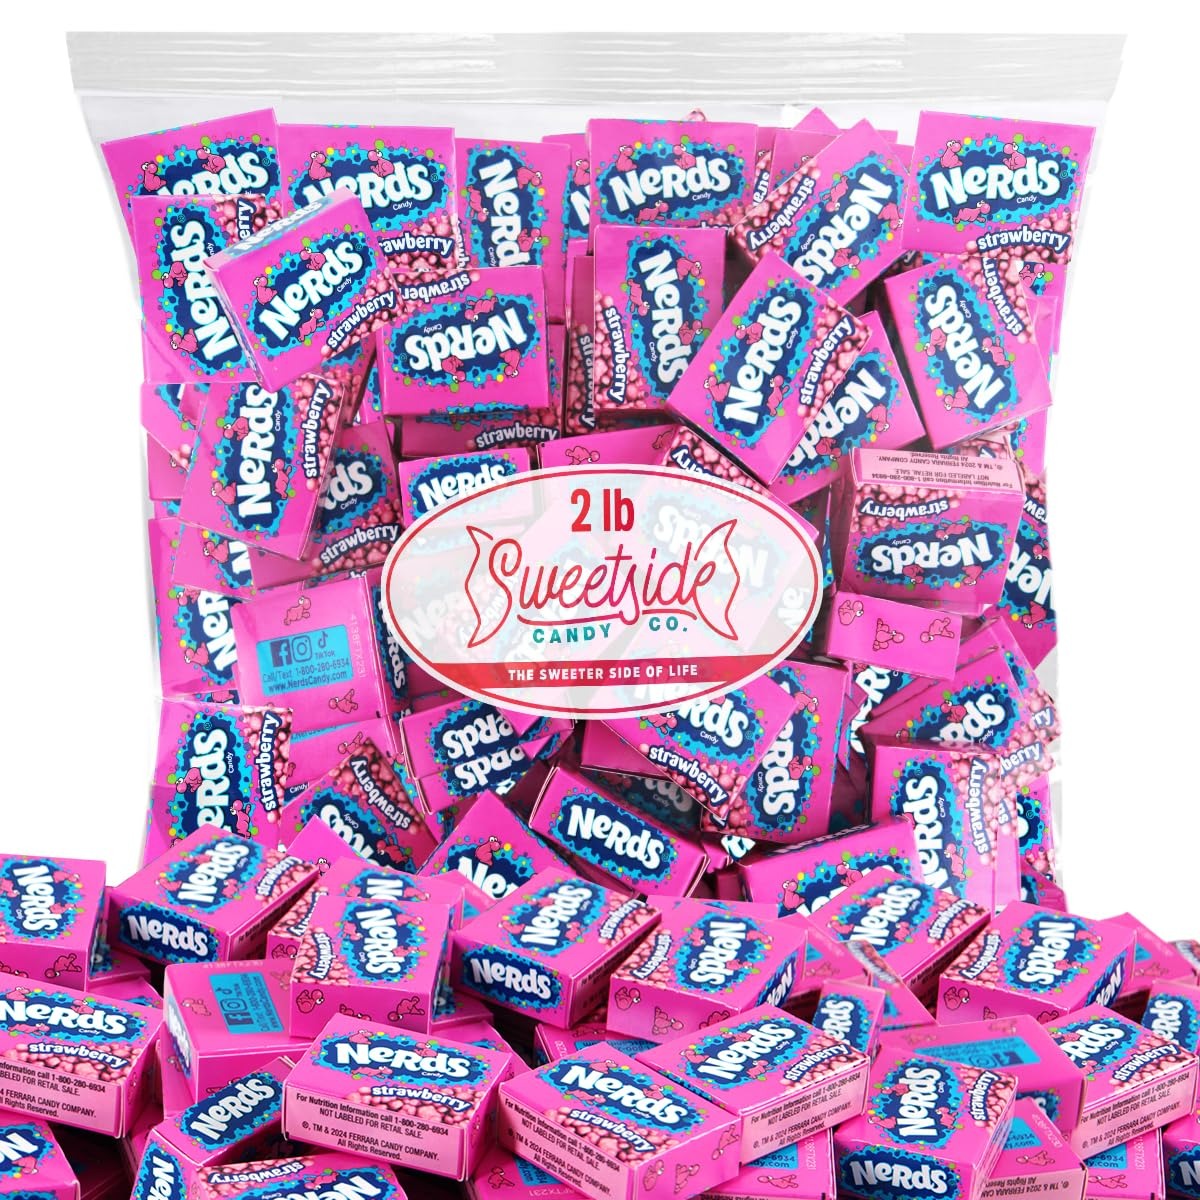
Item Name: Strawberry Box Candy, 2LB Pack of NerdsCandy Bulk for Sweet Snacking, Ideal Theater Box Candy for Movie Nights, Parties, and Special Occasions, Perfect Movie Theater Candy Boxes for All Ages
Bullet Point 1: Bulk NerdsStrawberry Candy: Dive into mini nerds candy, providing you with a plentiful supply of this tangy treat. Perfect for those who can’t get enough of that iconic Nerdscrunch, this nerds bulk package ensures you’ll never run out. Ideal for candy lovers who appreciate having their snack available at all times, this pack offers an unparalleled snacking experience.
Bullet Point 2: ClassicNerds Candy: Elevate your movie nights at home with the quintessential movie theater candy. This bulk pack is specifically designed to recreate that theater experience, with each candy box crafted in the classic theater box candy style. Whether you’re hosting a movie marathon or just need the perfect snack for your home, these movie theater candy boxes are a must have for any movie lover.
Bullet Point 3: Ideal for Theater Snacks: Ensure your events are a hit with movie theater candy boxes, perfect for adding a touch of sweetness to any occasion. Whether it’s a birthday party or just a casual get together, these 2LB bulk bag of nerds mini boxes provide an ample supply for candy buffets. The theater box candy packaging allows guests to enjoy their own portion, making it a crowd pleasing addition.
Bullet Point 4: Convenient Theater Box Candy Packaging: Thoughtfully designed for ultimate convenience, these movie theater candy boxes are your perfect companion for on the go snacking. Whether you’re gearing up for a movie night or simply need a quick, portable treat during a busy day, the cleverly designed theater box candy packaging ensures that your Nerds Candy is always within easy reach.
Bullet Point 5: A Timeless Favorite Loved by All Ages: Delight in the timeless appeal of NerdsCandy with this 2LB box of Strawberry flavor. Whether you're revisiting a childhood favorite or introducing a new generation to the fun and flavor of NerdsCandy, this nerds candy bulk pack offers a satisfying treat for everyone. Ideal for candy lovers, making it a must have for any candy enthusiast’s collection.
Product Description: Indulge your sweet tooth with the Nerds Strawberry Candy Bulk Pack, a generous 2-pound box of tangy-sweet goodness that’s perfect for any occasion. Whether you’re enjoying a movie night, hosting a party, or just treating yourself, this movie theater candy delivers a flavor that delights candy lovers of all ages. The 2-pound bulk pack is ideal for creating movie theater candy boxes or adding to candy buffets at special events, ensuring there’s always enough to go around. With its convenient theater box packaging, this Nerds Candy is designed for easy snacking on the go, whether you're heading to the movies, taking a road trip, or simply need a quick treat. Enjoy the timeless taste of Nerds Candy in this bulk pack that’s perfect for any occasion, offering a delightful treat that’s always ready to share or savor on your own.
Value: 32.0
Unit: Ounce

Price: 16.99